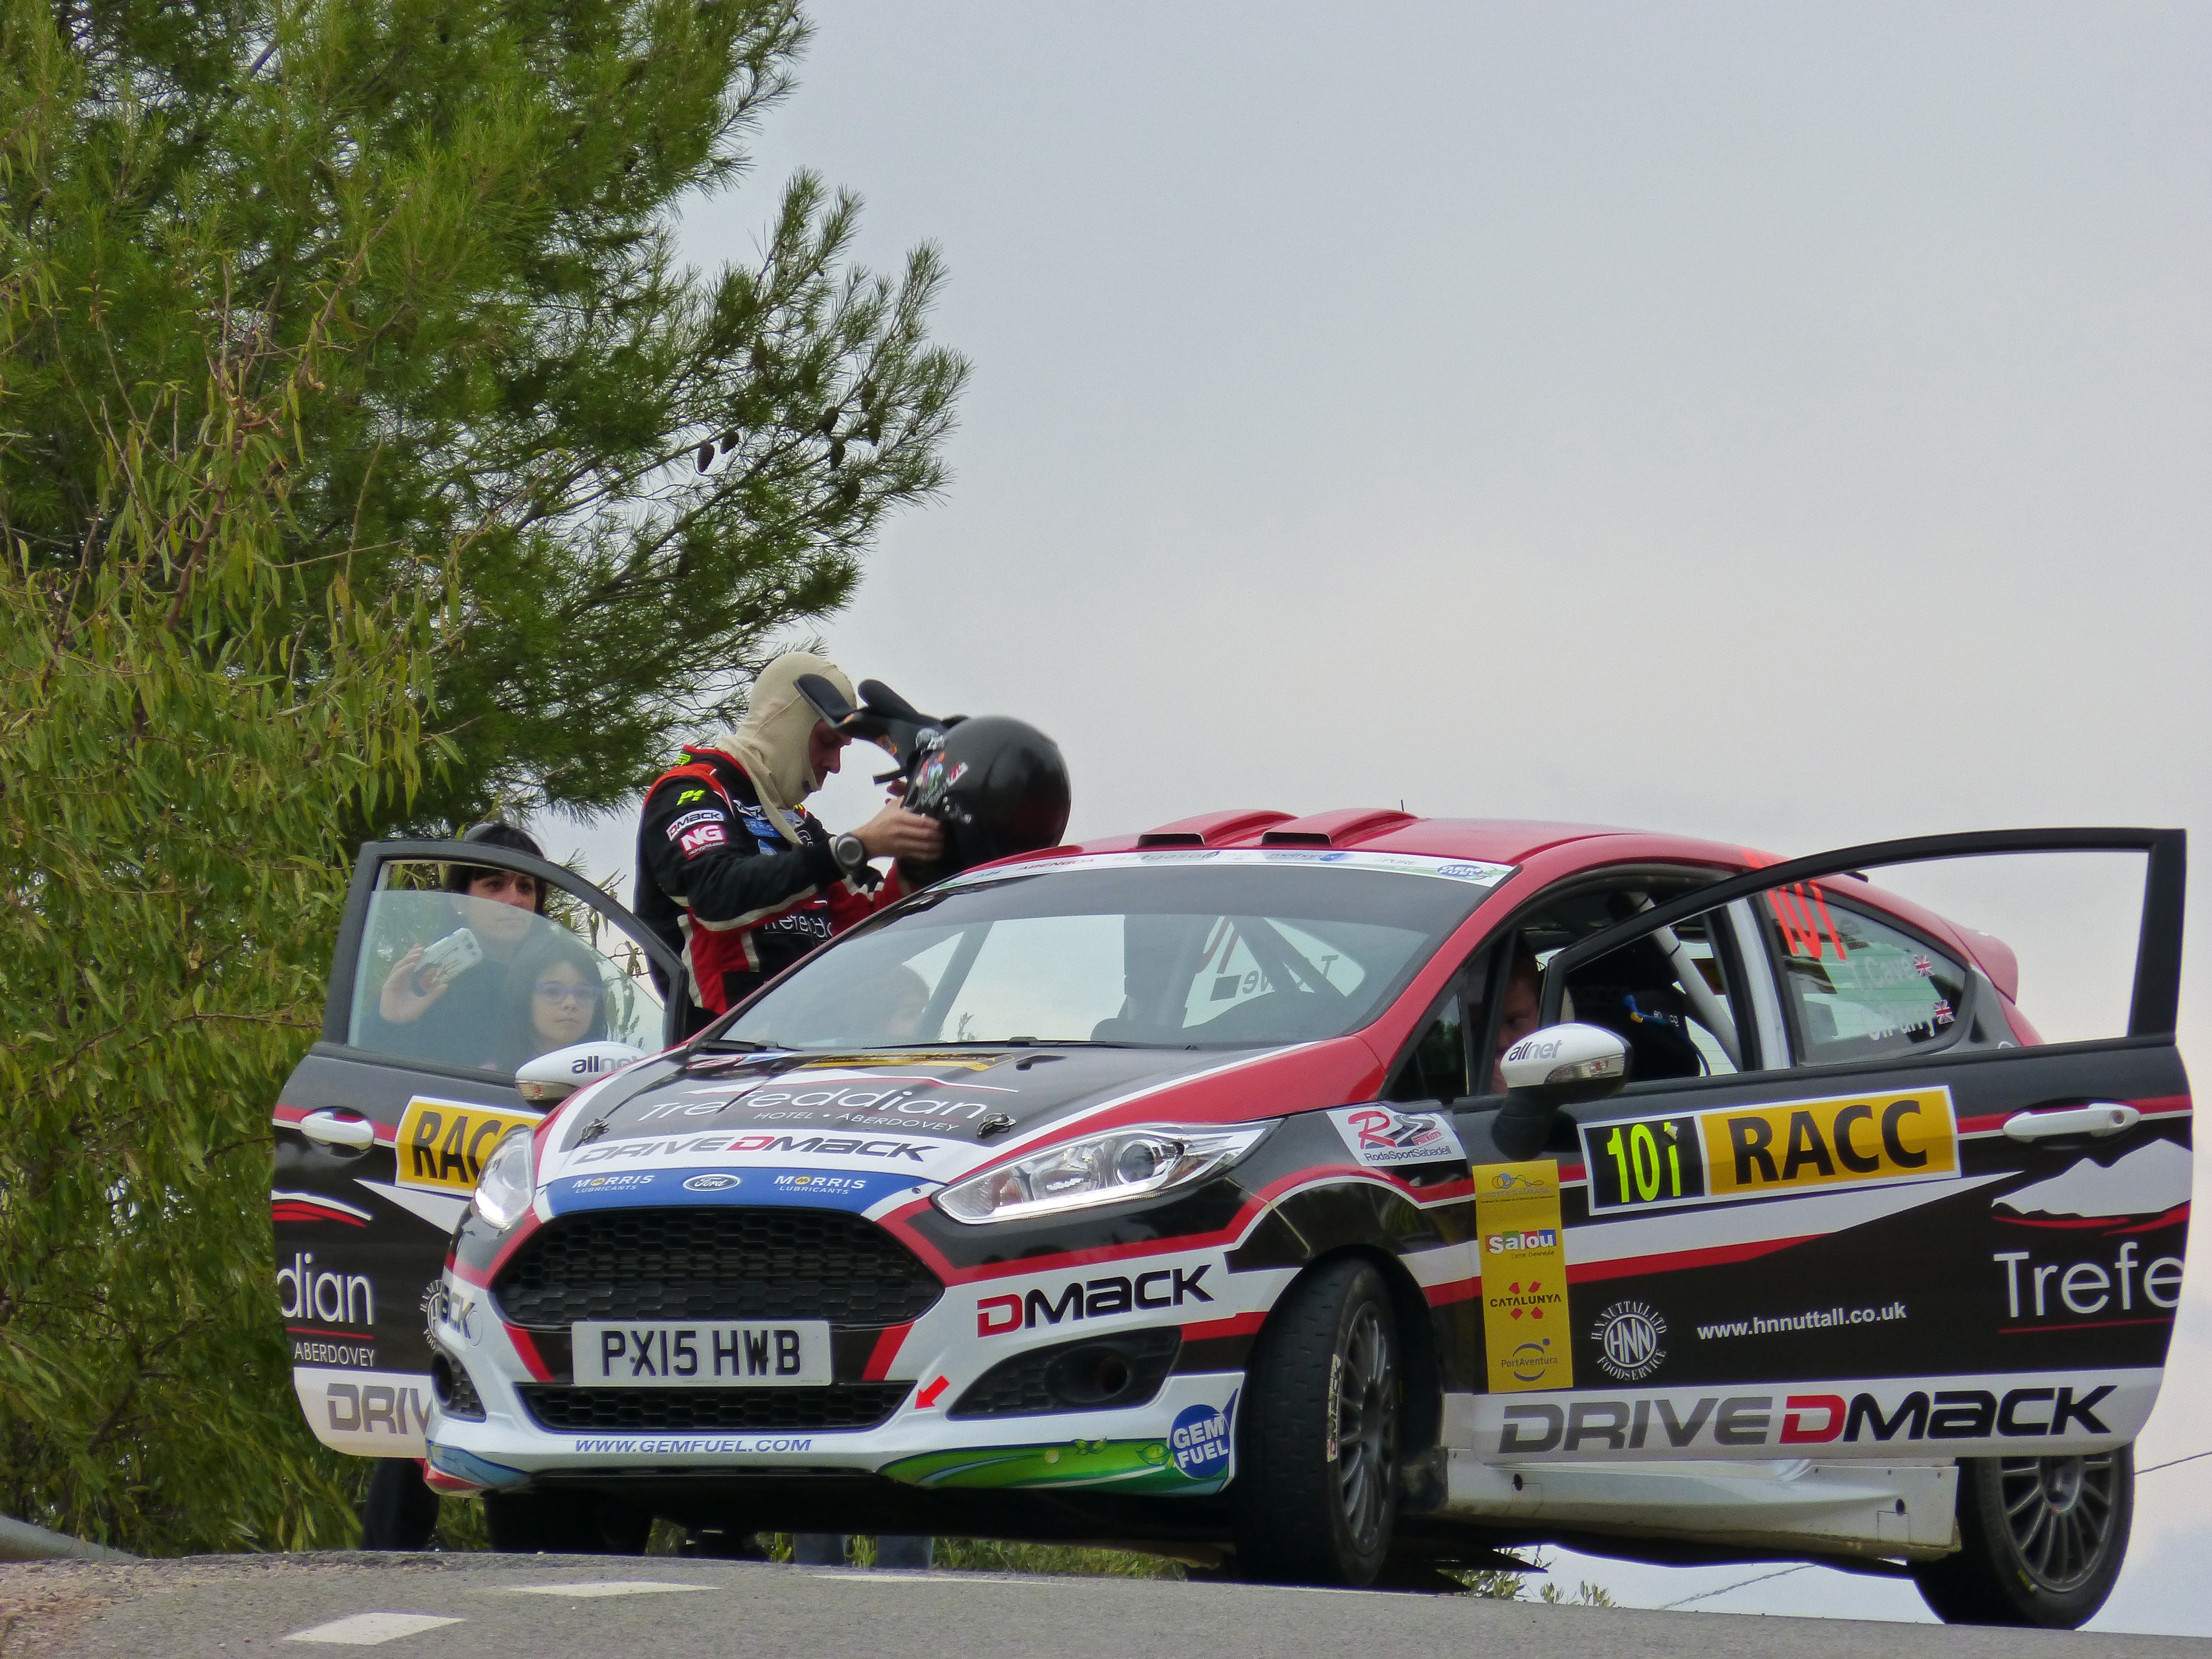
car, vehicle, sports car, race car, ford, sports, racing, motorsport, wrc, touring car, auto racing, rally catalunya, ford focus, automobile make, automotive design, luxury vehicle, family car, rallycross, rallying, world rally championship, world rally car, ford focus rs wrc